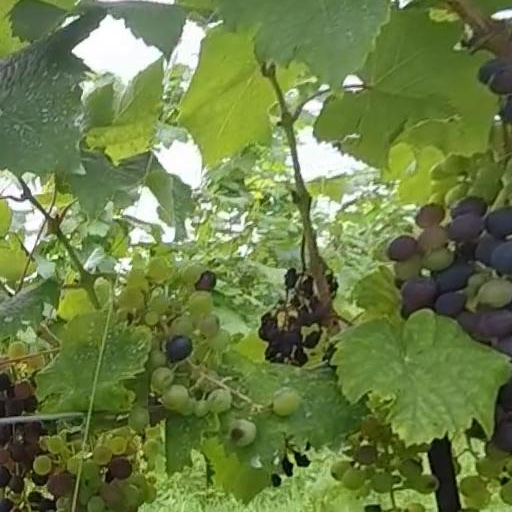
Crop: grape